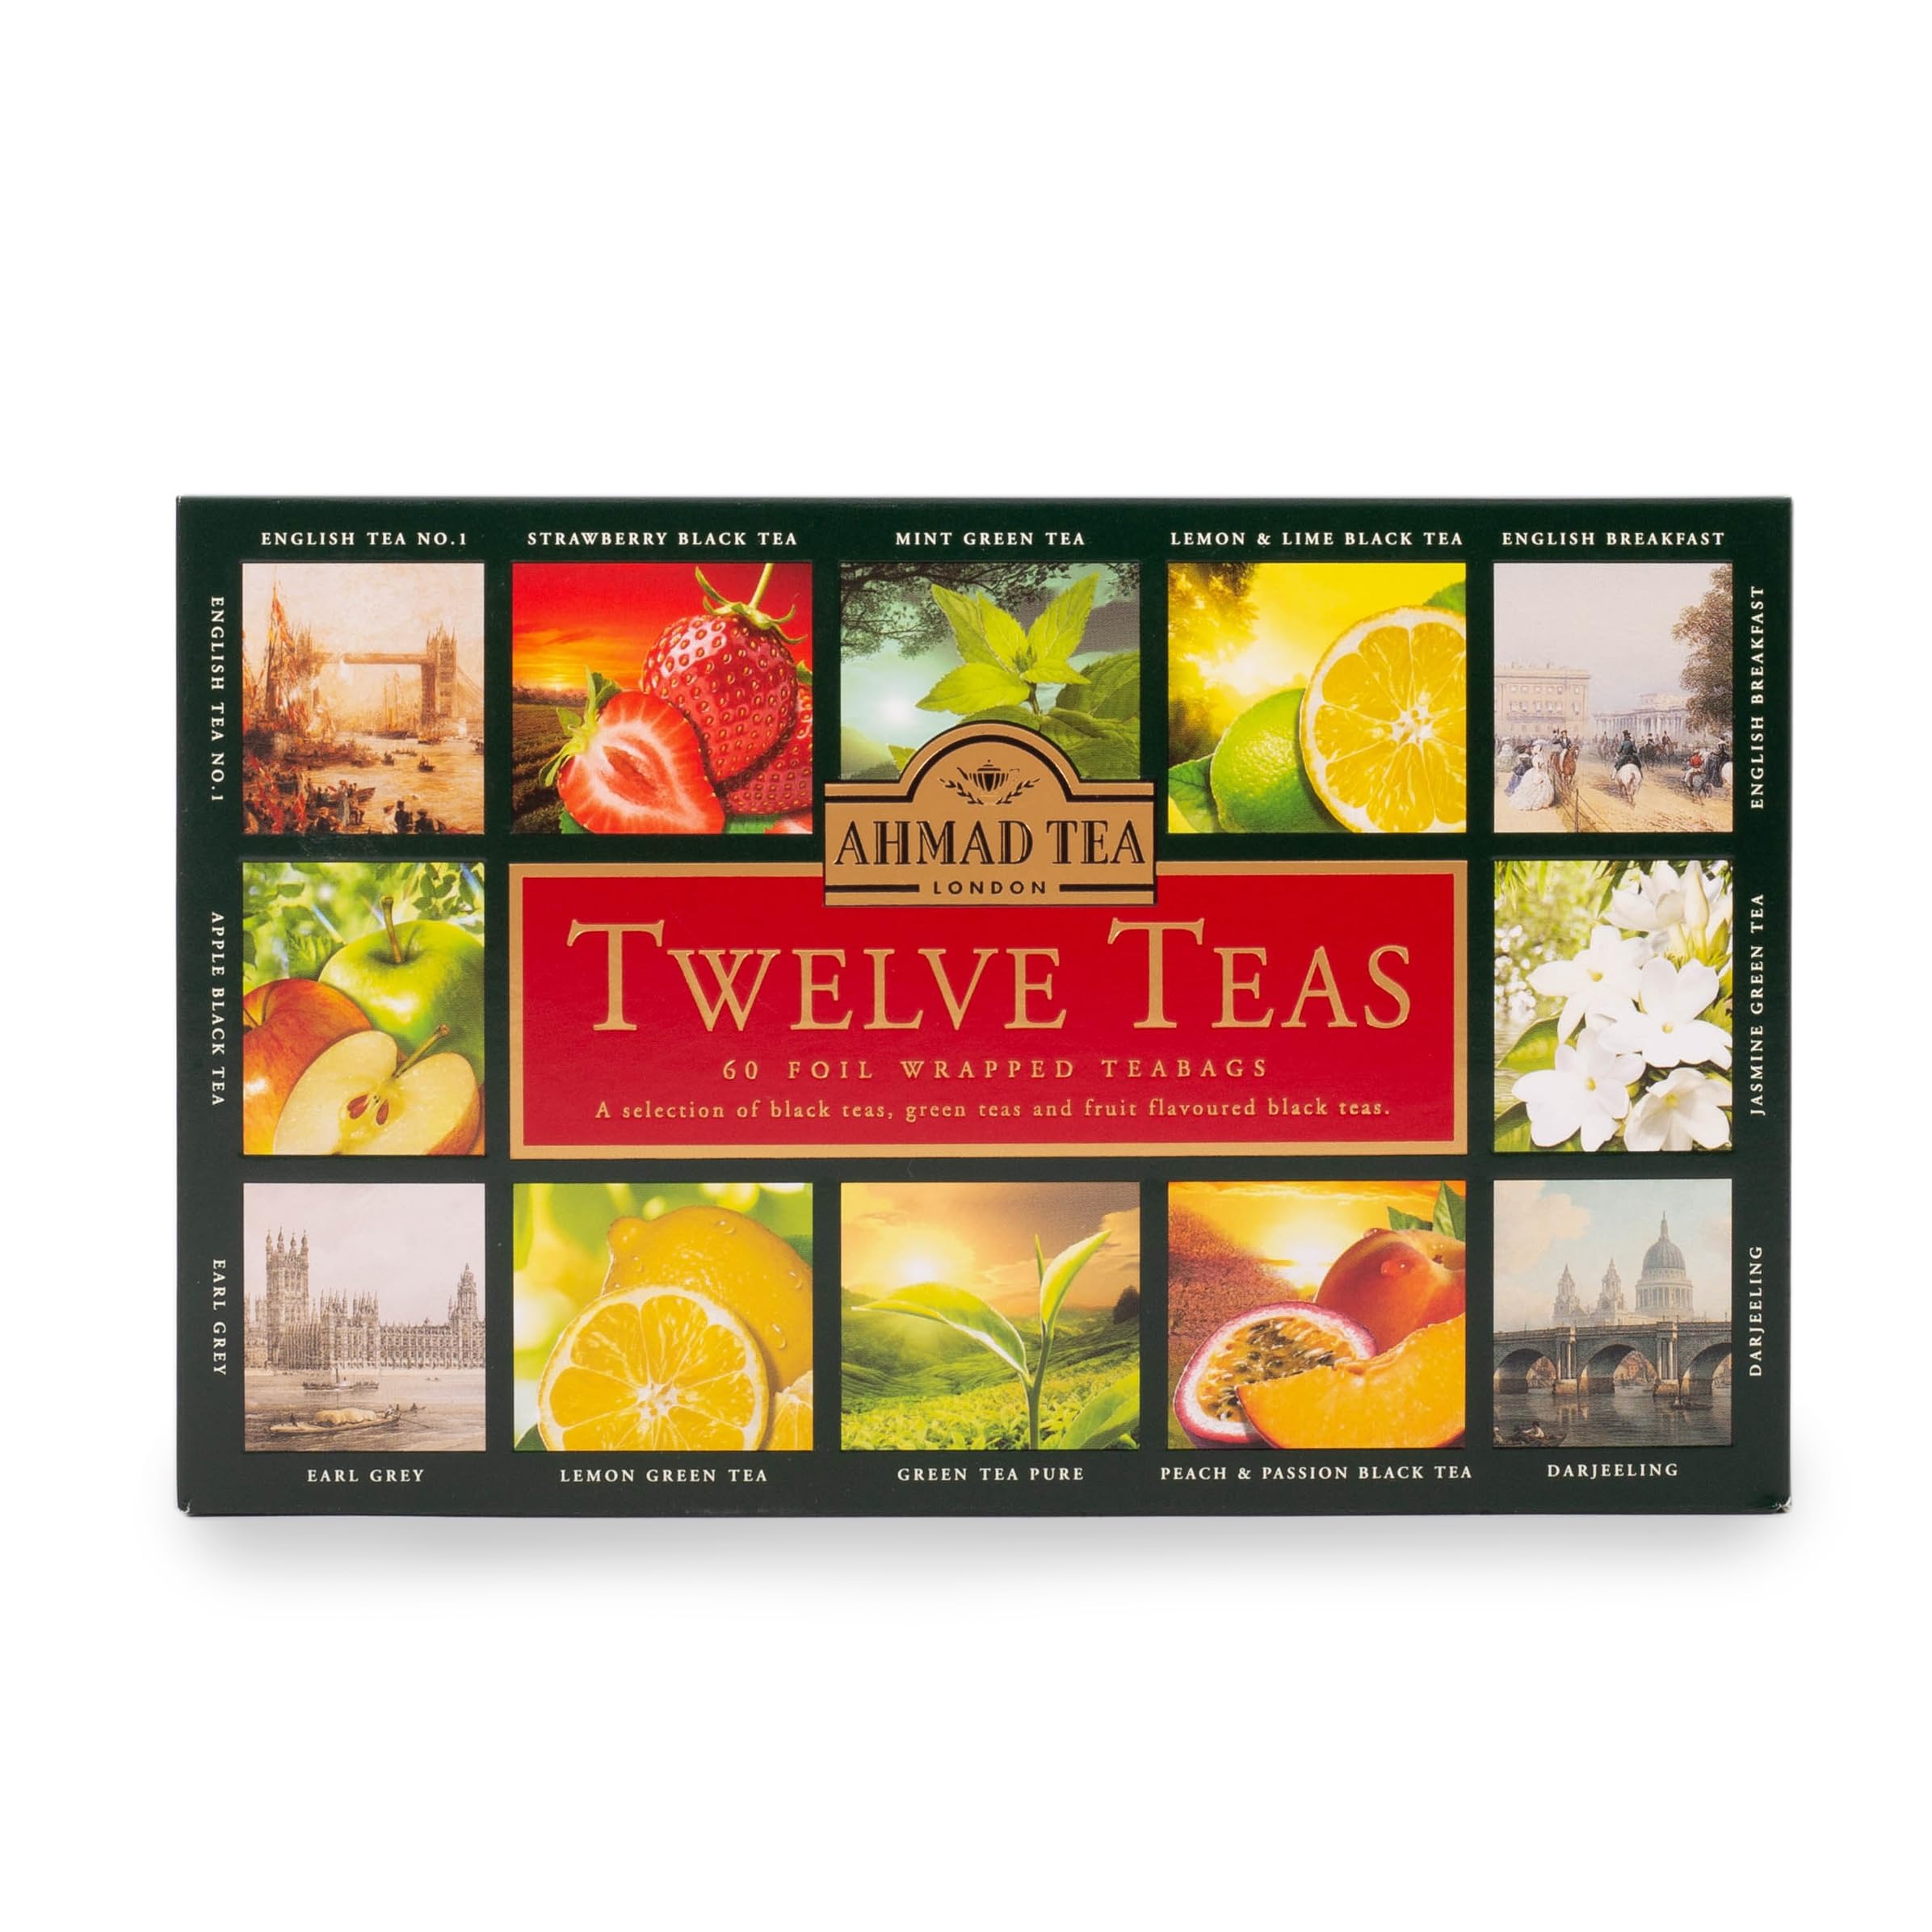
Item Name: Ahmad Tea Variety Gift Box, 60 Foil Enveloped Teabags, Twelve Teas, 1 Count
Bullet Point 1: DELICIOUS & SATISFYING FLAVOR – Our most popular Twelve Teas gift box is filled with our best selling teas. Enjoy an assortment of delicious blends from English Breakfast to Apple Refresh.
Bullet Point 2: QUALITY INGREDIENTS – Committing to quality and consistency, Ahmad Tea blends only the finest leaves cultivated from our trusted growers and tea gardens around the world. All blends are sugar-free.
Bullet Point 3: BREWING YOUR TEA – The Twelve Tea gift set contains 60 tagged tea bags. Steep according to the recommended time on each pack. Caffinated & decaffeinated teas. Sugar free.
Bullet Point 4: A GREAT TEA GIFT – An ideal gift for the tea lovers in your life. Packaged in a stylish box filled with bold and balanced teas. Send a Twelve Teas gift box to your coworkers, family, or friends.
Bullet Point 5: ETHICAL TEA PRACTICES – We are proud to support the Ethical Tea Partnership, who are working towards the lives of tea workers and their environment worldwide.
Bullet Point 6: Specialty: Gluten Free
Value: 60.0
Unit: Count

Price: 17.755